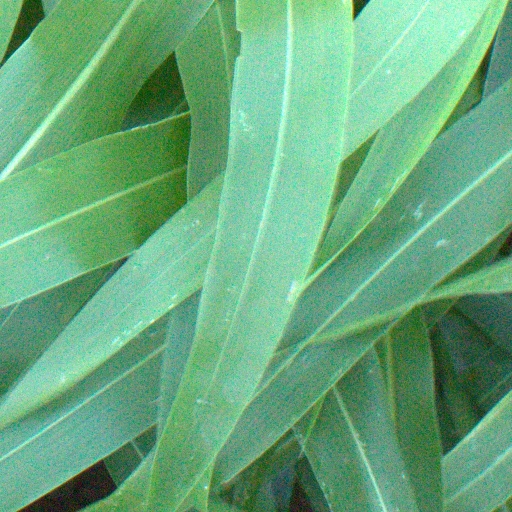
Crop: sorghum